Little Campus

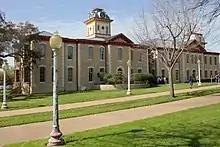
Hargis Hall, one of two historic buildings remaining in the Little Campus

The original 1857 asylum building (now the Nowotny Building) is a two-story Italianate structure of rough limestone with red brick detailing. The main facade features five sets of paired windows with limestone sills framed in brick and topped with brick segmental arches. The corners are reinforced with brick quoins, and a wide first-story portico extends to both sides of the main entry. A brick cornice marks the roofline, above which the gray metal roof is punctuated by an octagonal Italianate dome. The building was designed and built by Abner H. Cook, an Austin architect who had recently designed the Texas Governor's Mansion.